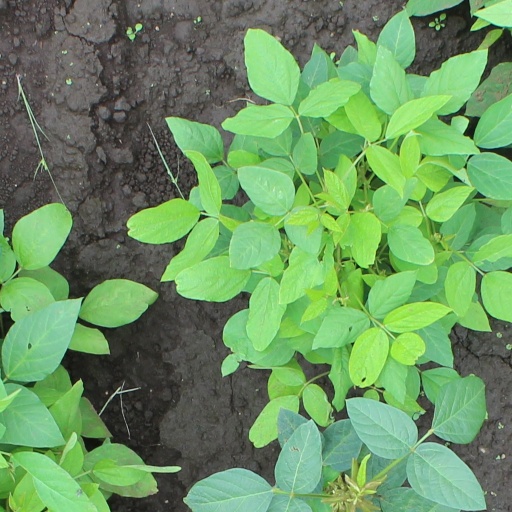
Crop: soybean